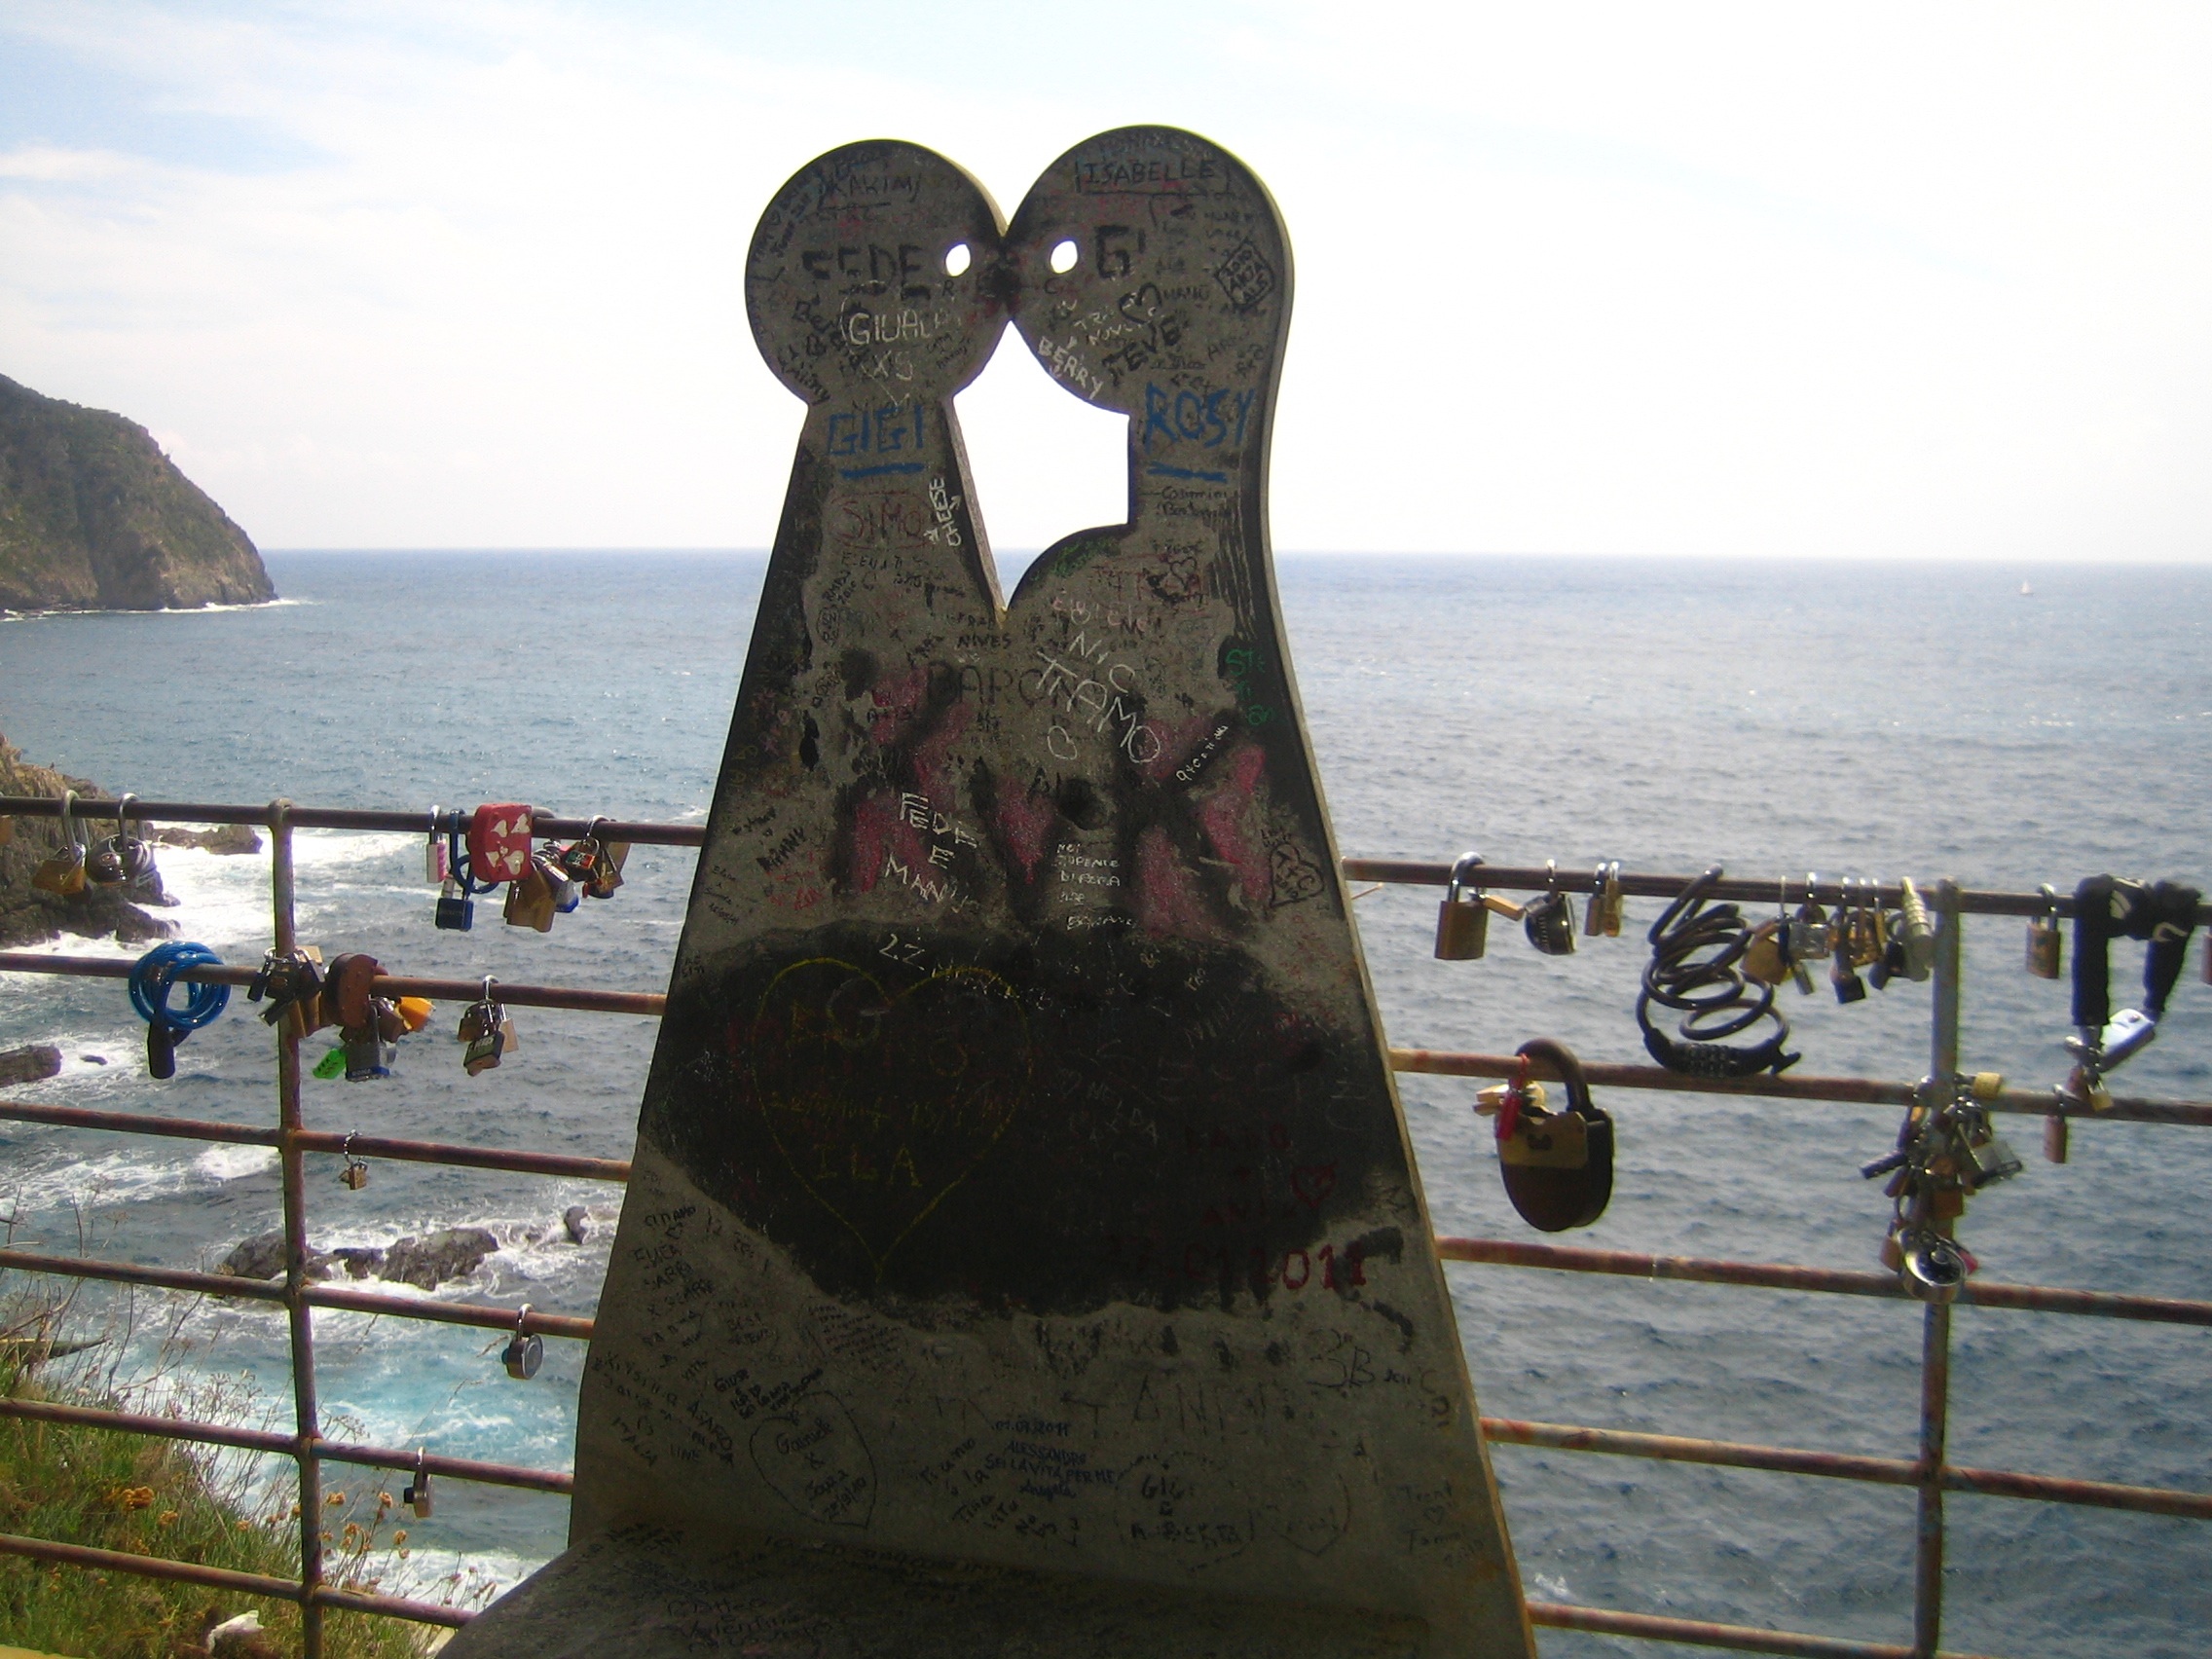
sea, rock, europe, love, kiss, couple, romance, romantic, italy, sculpture, art